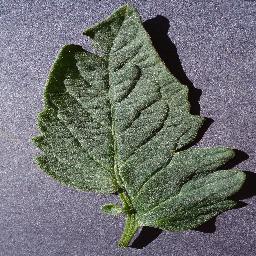
Label: Tomato___healthy